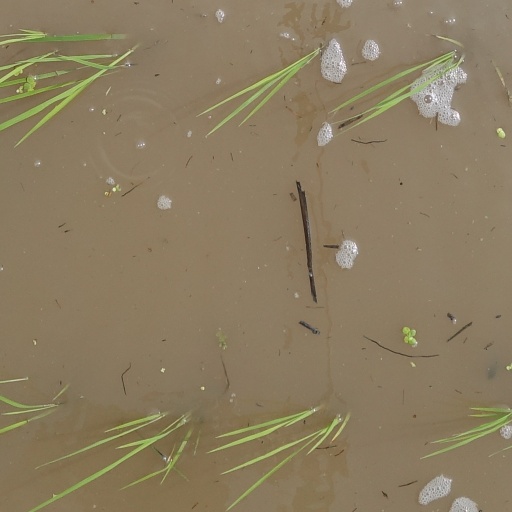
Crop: rice